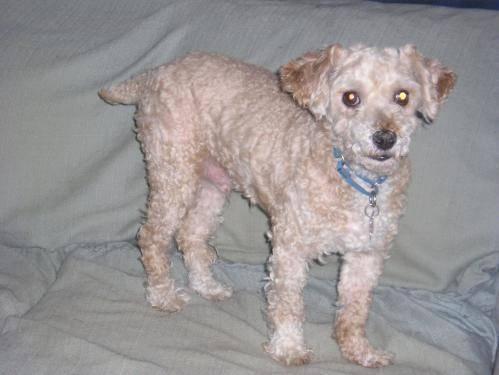
dog